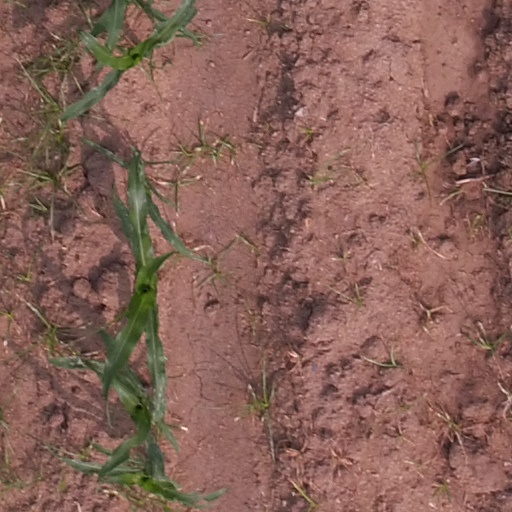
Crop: maize; corn